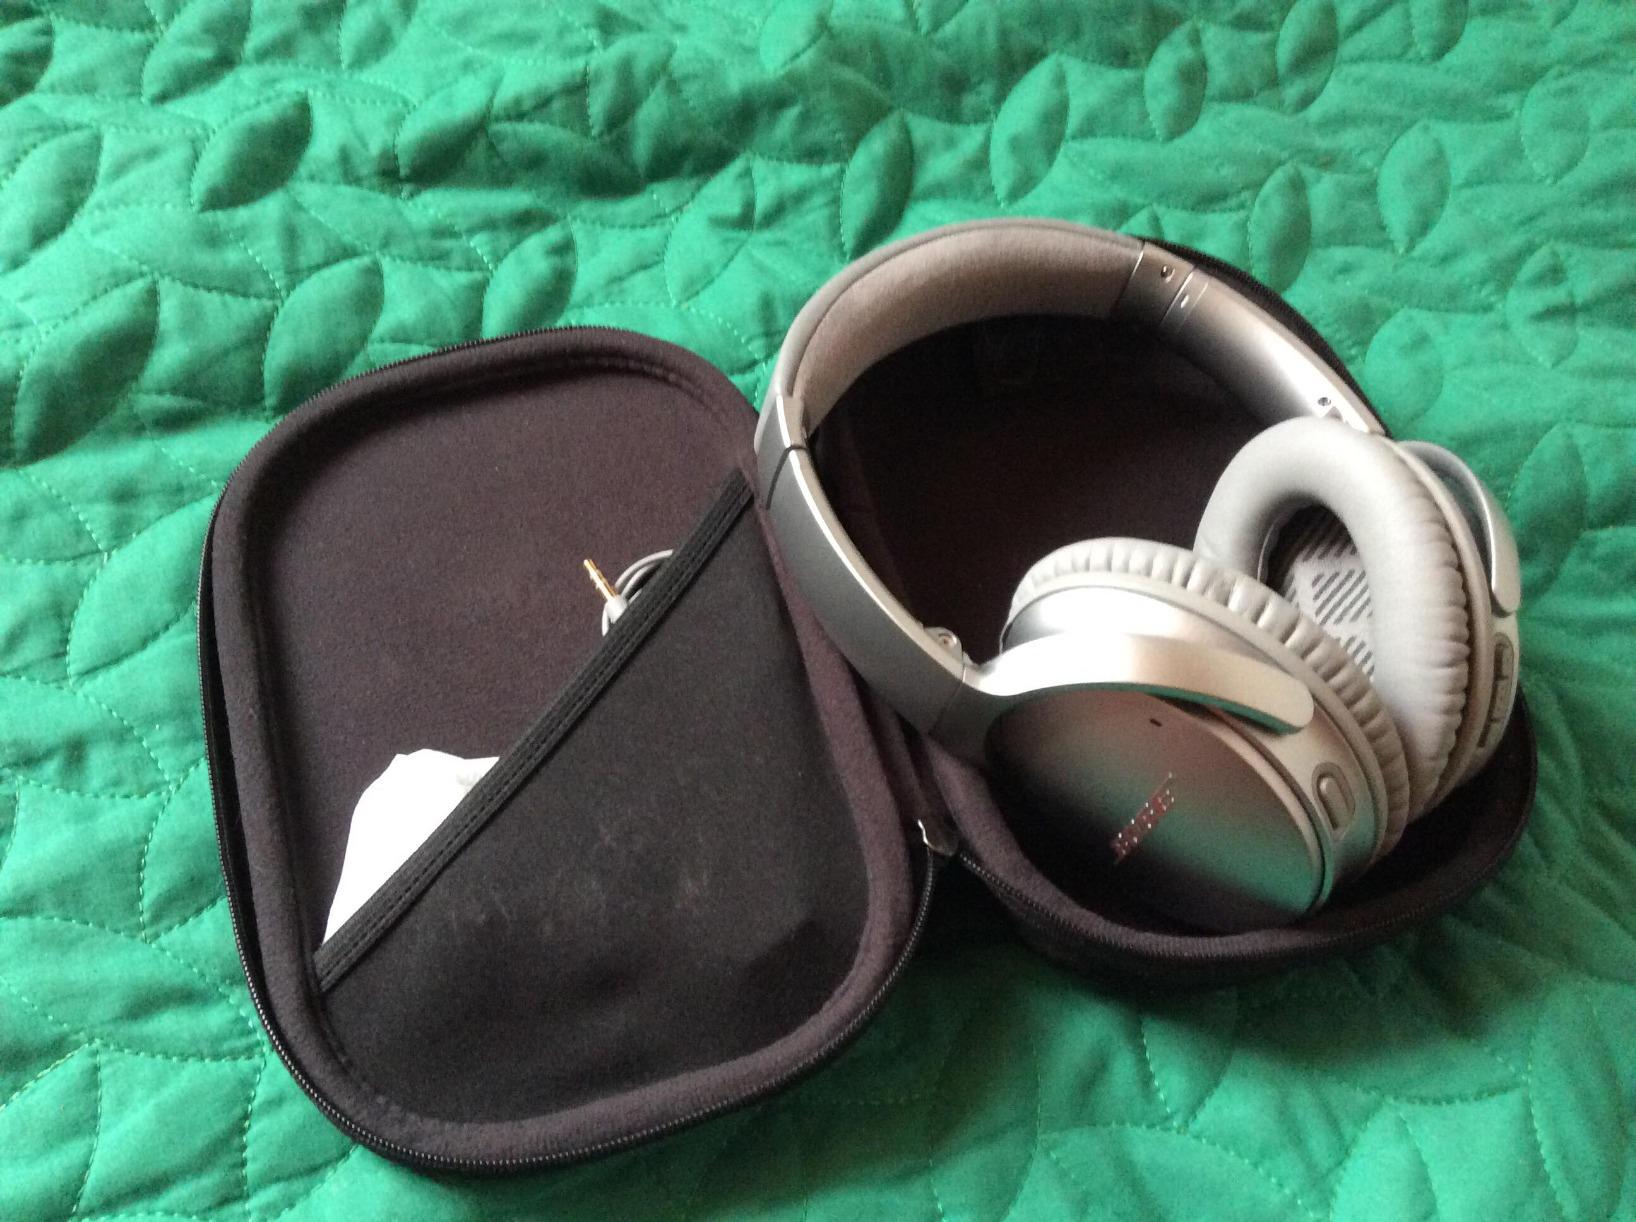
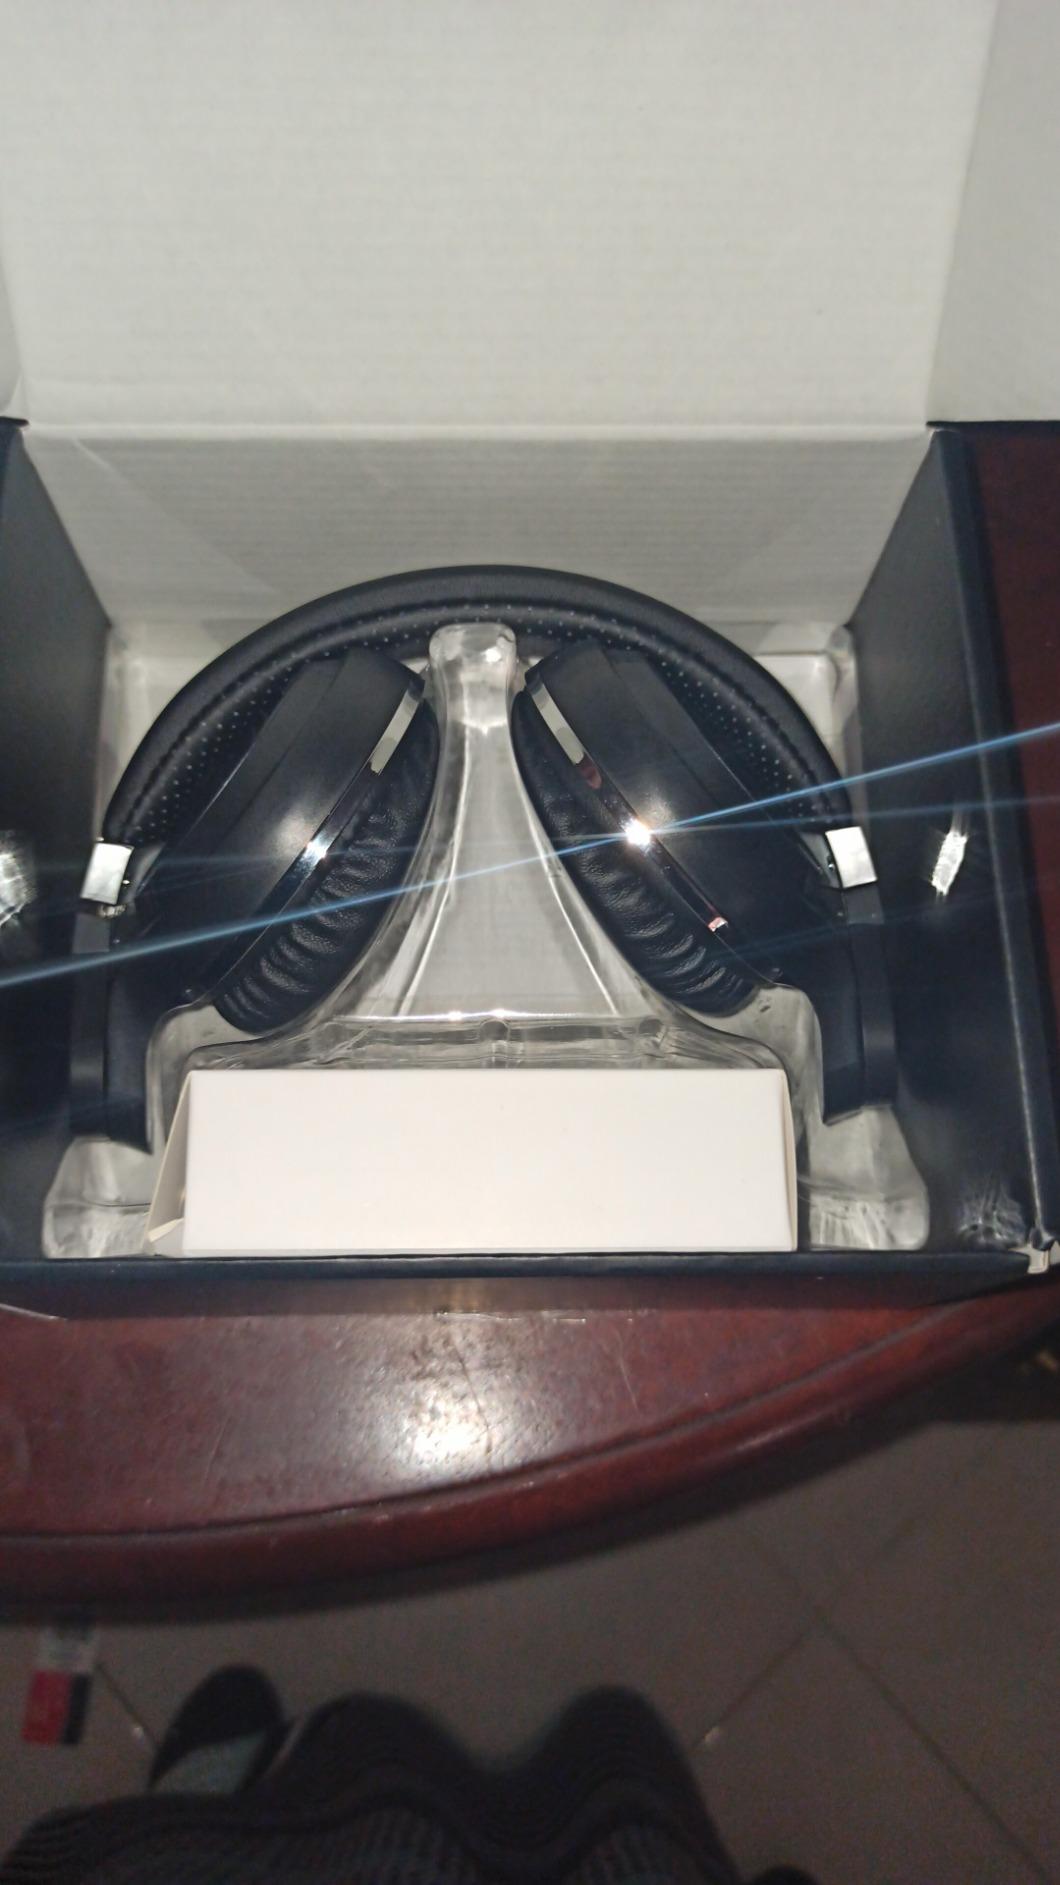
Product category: headphones
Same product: no